Royal elections in Poland

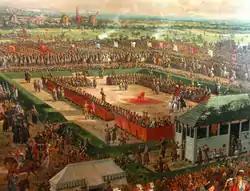
Election of Stanisław August Poniatowski (Stanisław II Augustus) in 1764.

The tradition of electing the country's ruler, which occurred either when there was no clear heir to the throne, or to confirm the heir's appointment, dates to the very beginning of Polish statehood. Legends survive of the 9th-century election of the legendary founder of the first Polish royal family, Piast the Wheelwright of the Piast dynasty, and similar voting of his son, Siemowit (that would place a Polish ruler's vote a century before the earliest Icelandic ones by the Althing). Still, sources for that time are very sparse, and it is hard to estimate whether those elections were more than a formality. The election privilege, exercised during the gatherings known as "wiec", was usually limited to the most powerful nobles (magnates) or officials, and was heavily influenced by local traditions and strength of the ruler.